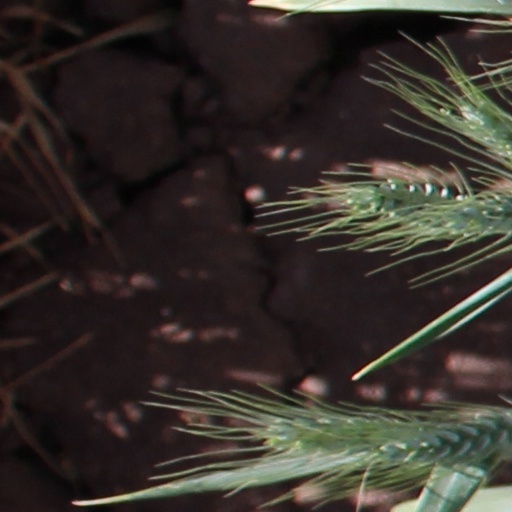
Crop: wheat